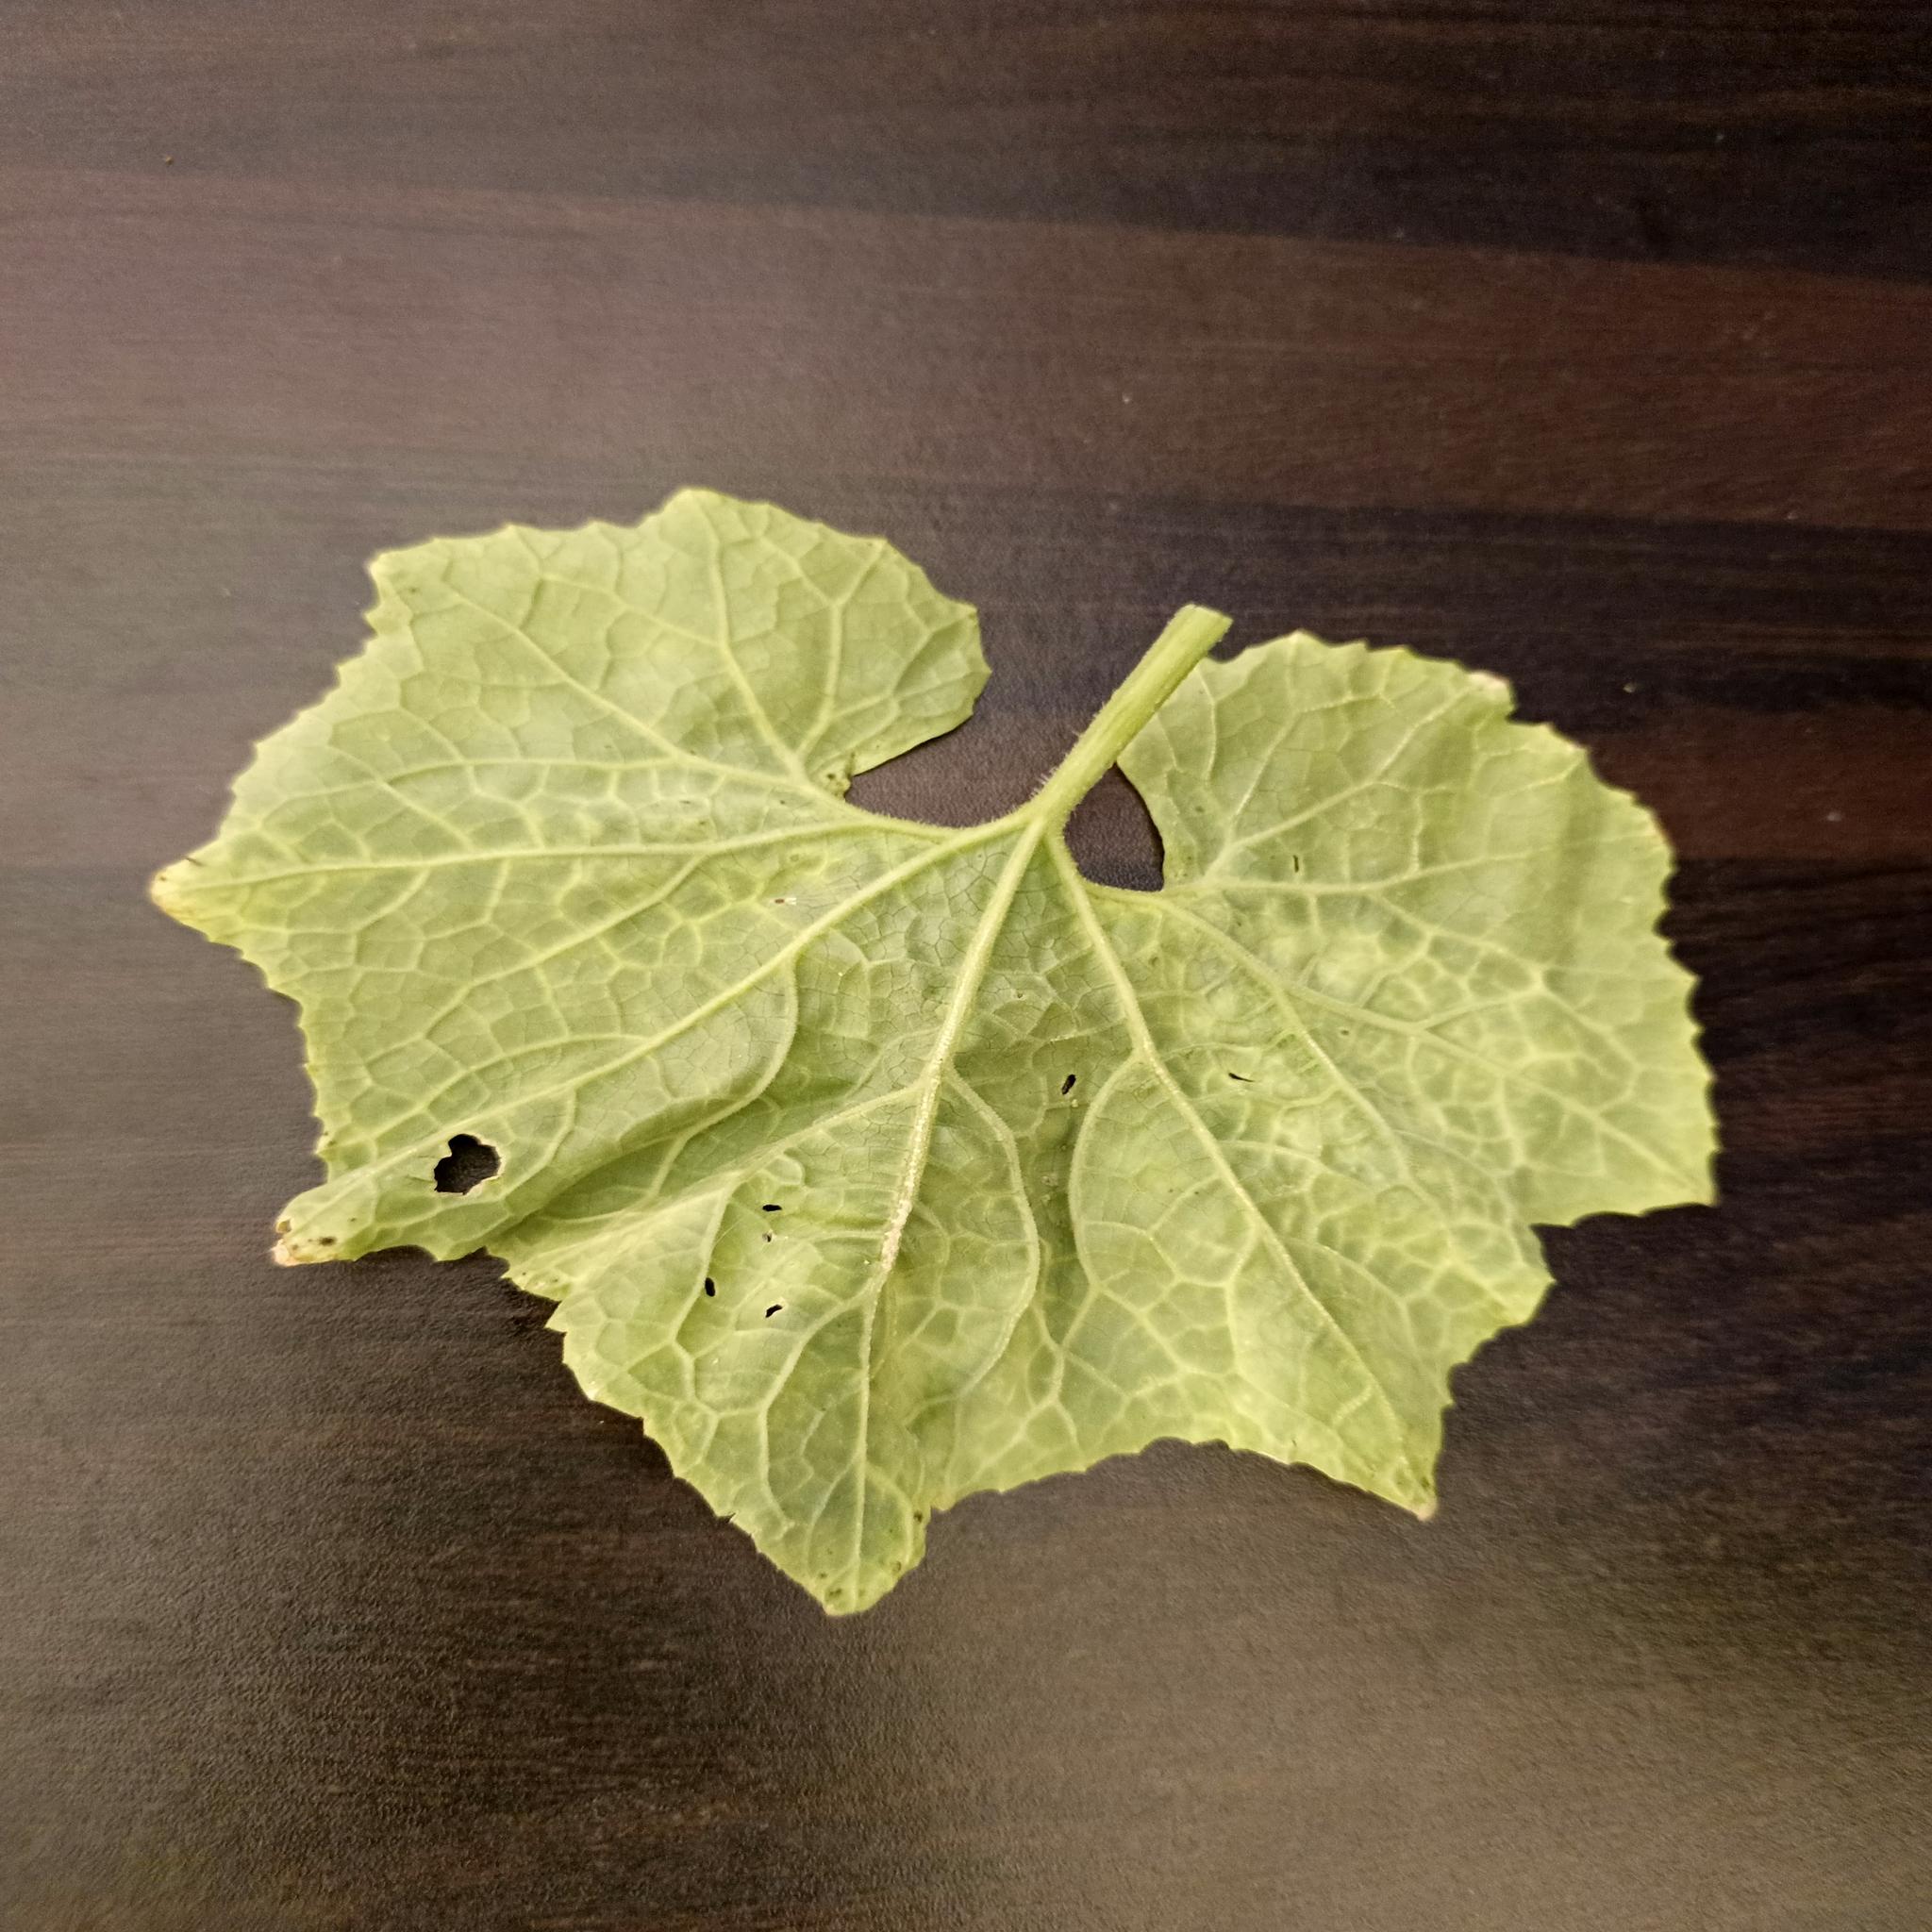
Label: Downy mildew